Question: How many people are wearing red?
Tambaya: Nawa ne adadin mutanen da suka sanya ja?
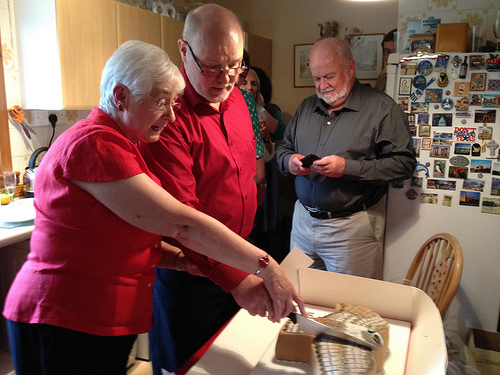
Answer: Two.
Amsa: Biyu.